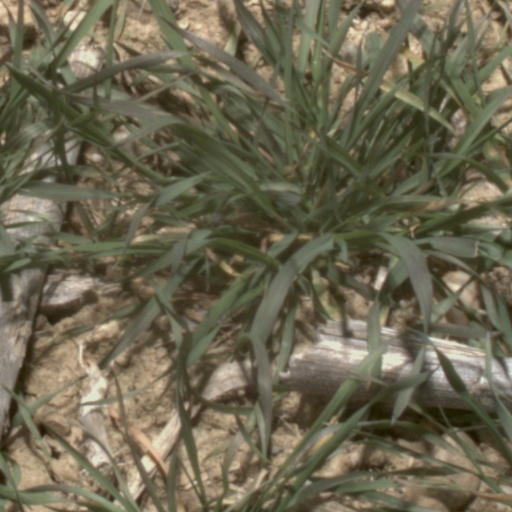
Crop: wheat